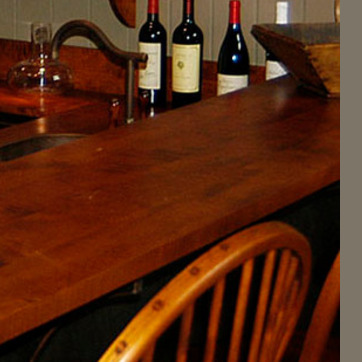
Material: wood